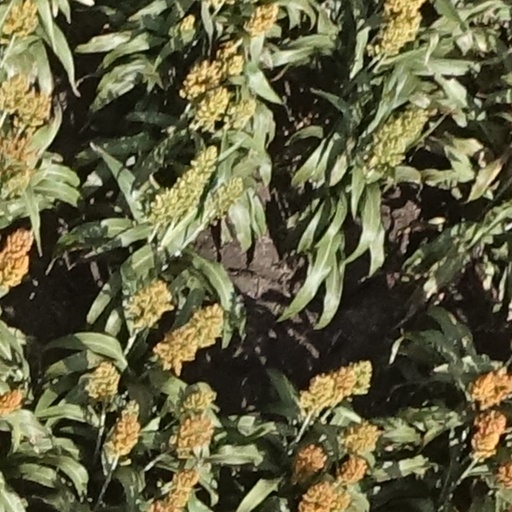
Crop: sorghum